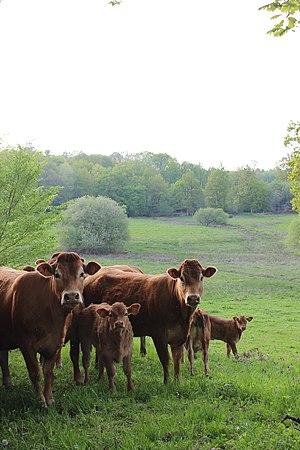
Vaches limousines (sans cornes), veaux et pré de fond. Saint-Léonard-de-Noblat, Haute-Vienne.
La limousine est une race bovine française rustique originaire du Limousin, qui est principalement vouée à la production de viande.